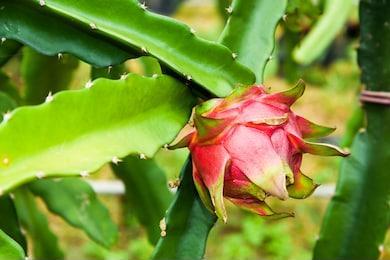
Label: Dragonfruit